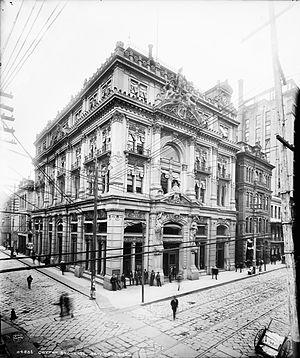
La Bourse du coton de La Nouvelle-Orléans a été établi à la Nouvelle-Orléans, en Louisiane, en 1871 comme un forum centralisé pour le commerce du coton. Il a fonctionné à la Nouvelle-Orléans jusqu'à sa fermeture en 1964. C'est maintenant un lieu Historique National.